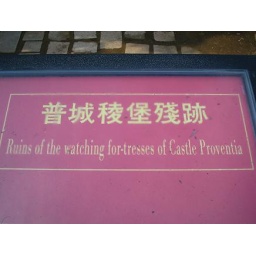
castle for-tresses wall around castle proventia, taiwan